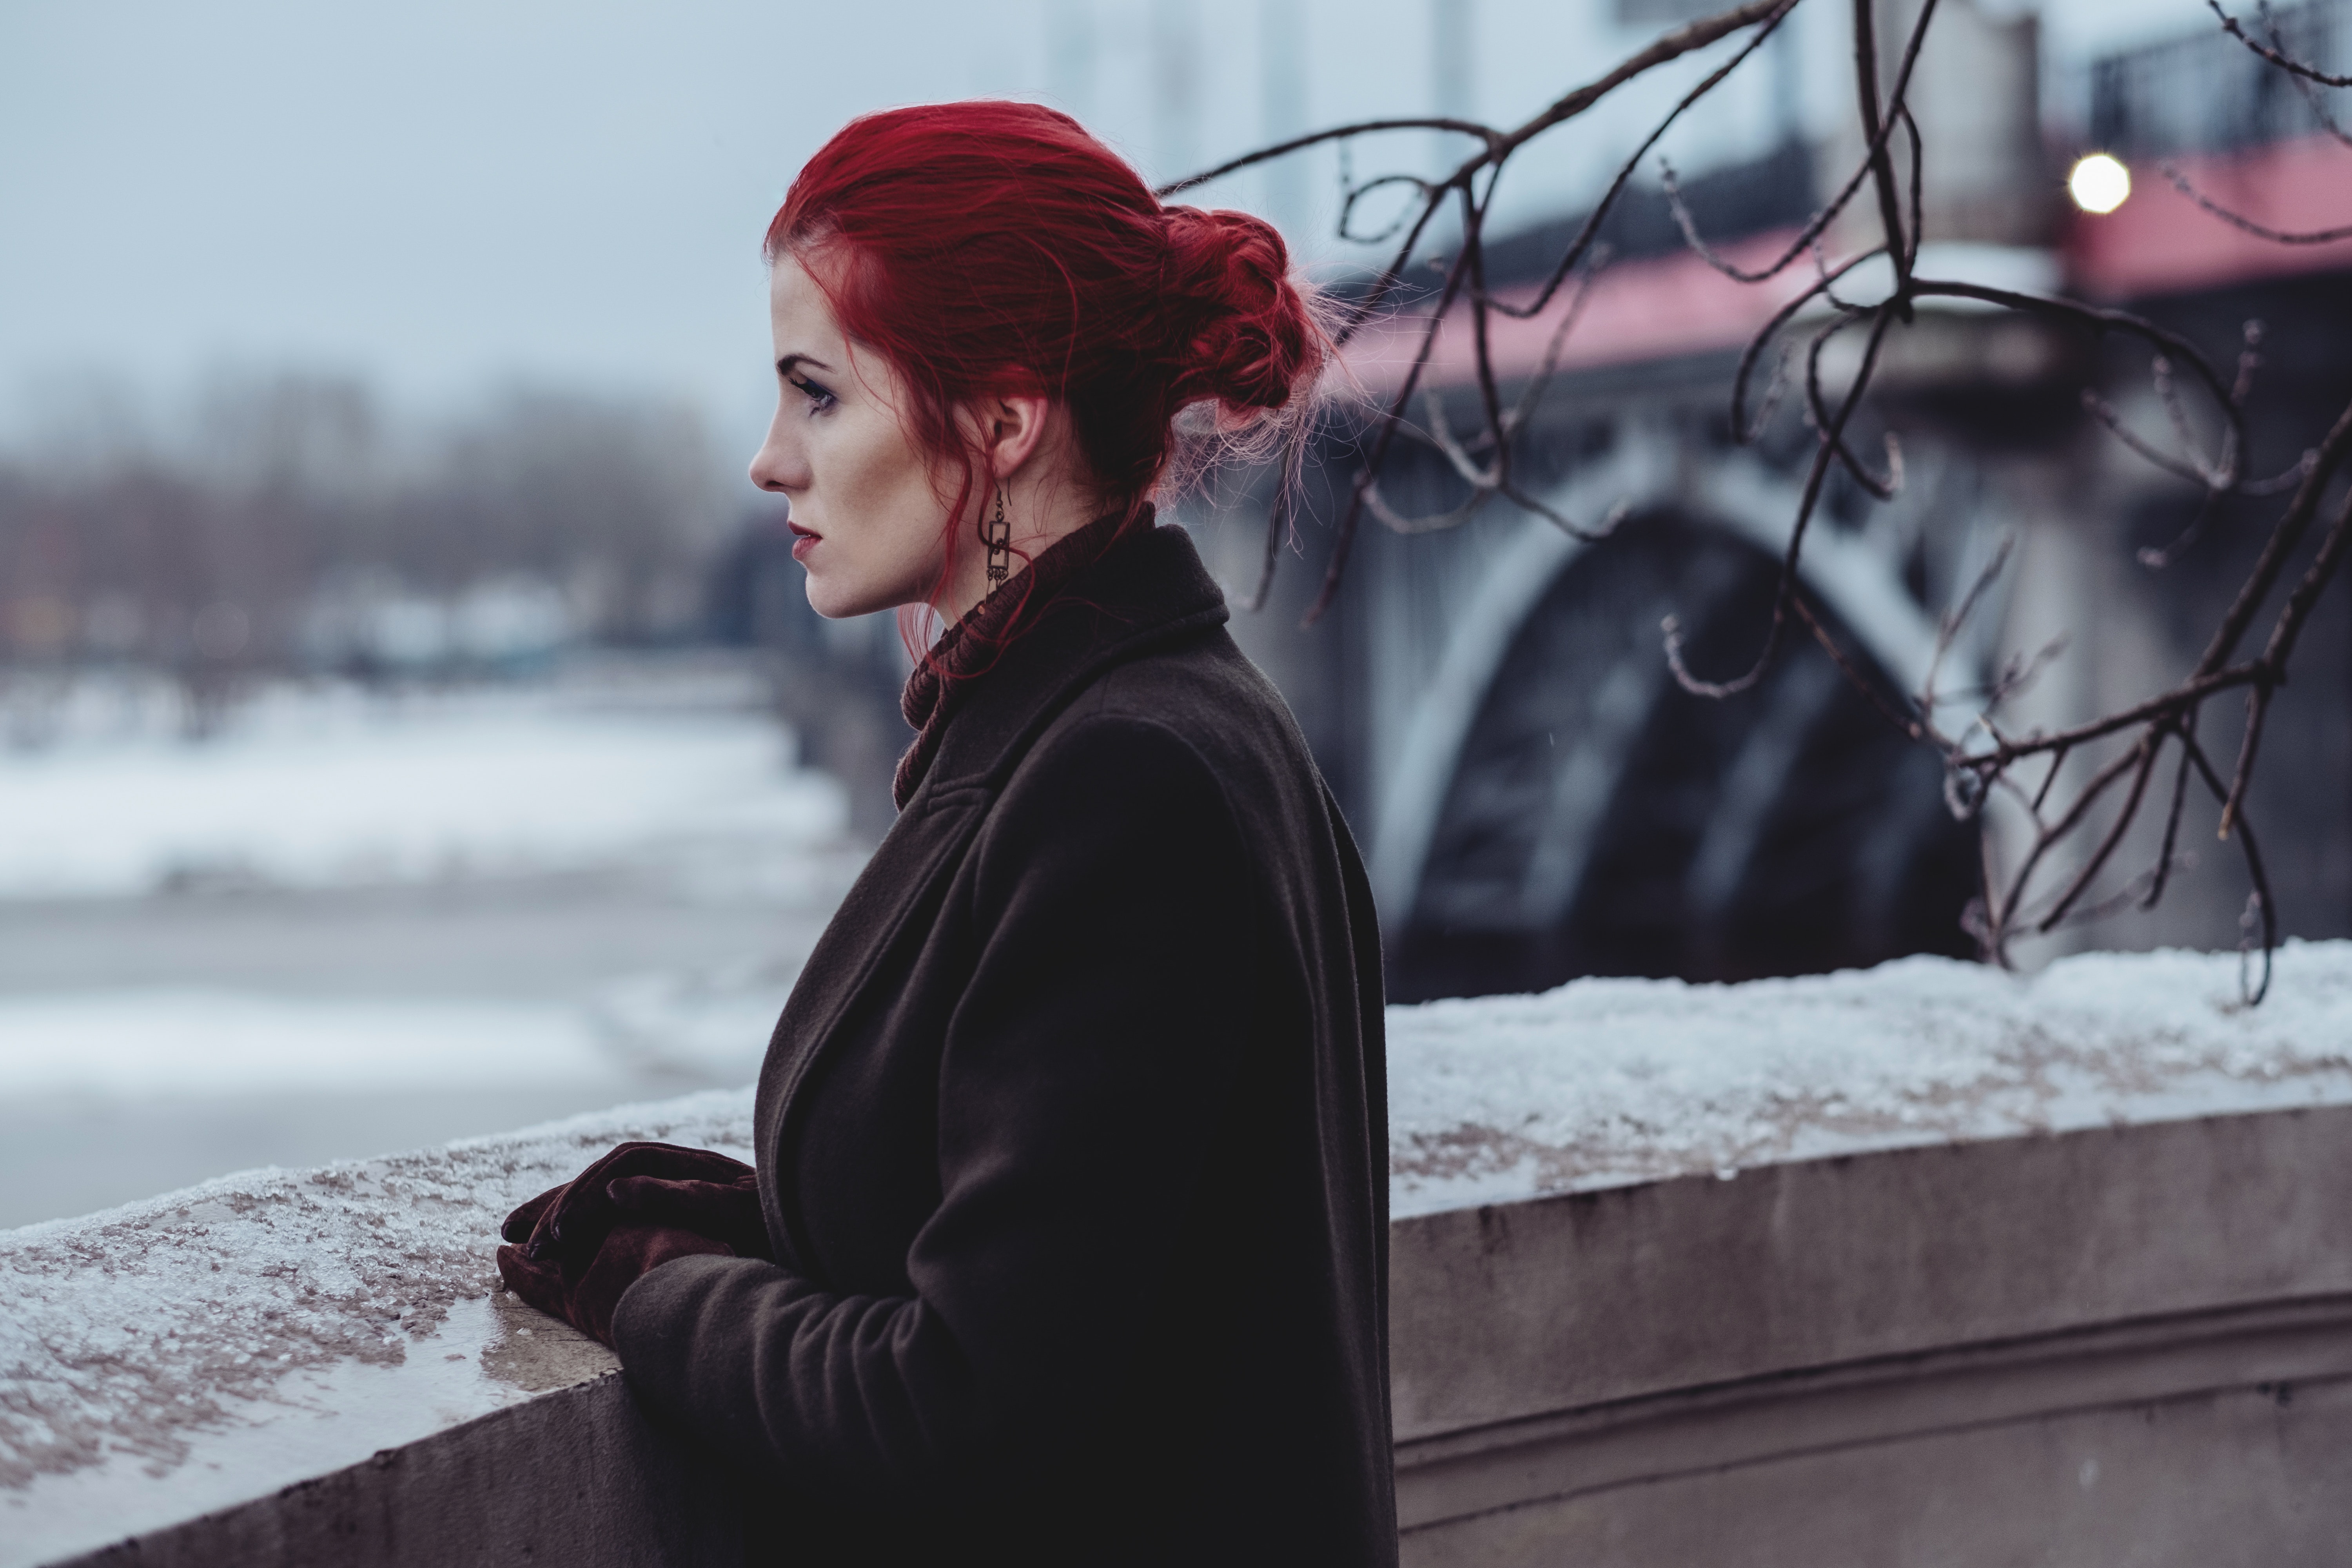
hair, red, beauty, winter, fashion, hairstyle, lip, red hair, eye, street fashion, photography, snow, tree, headgear, fur, outerwear, black hair, freezing, portrait photography, jacket, long hair, model, photo shoot, style